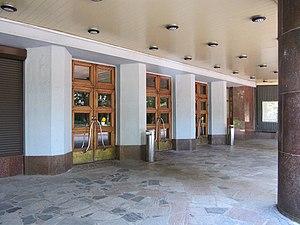
Le théâtre Mossovet est un des plus vieux théâtres de Moscou. Fondé en 1923, il se situe à Bolshaya Sadovaya, 16.